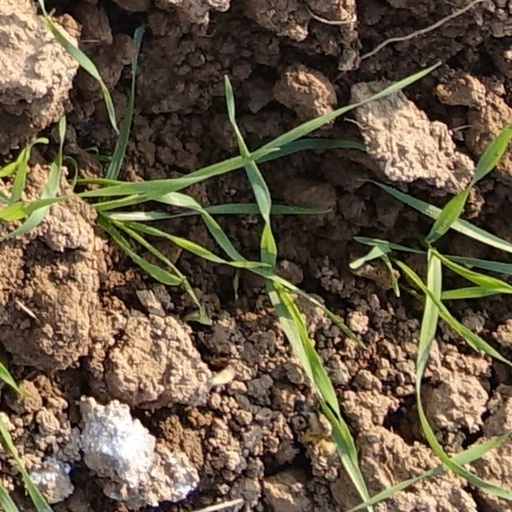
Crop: wheat